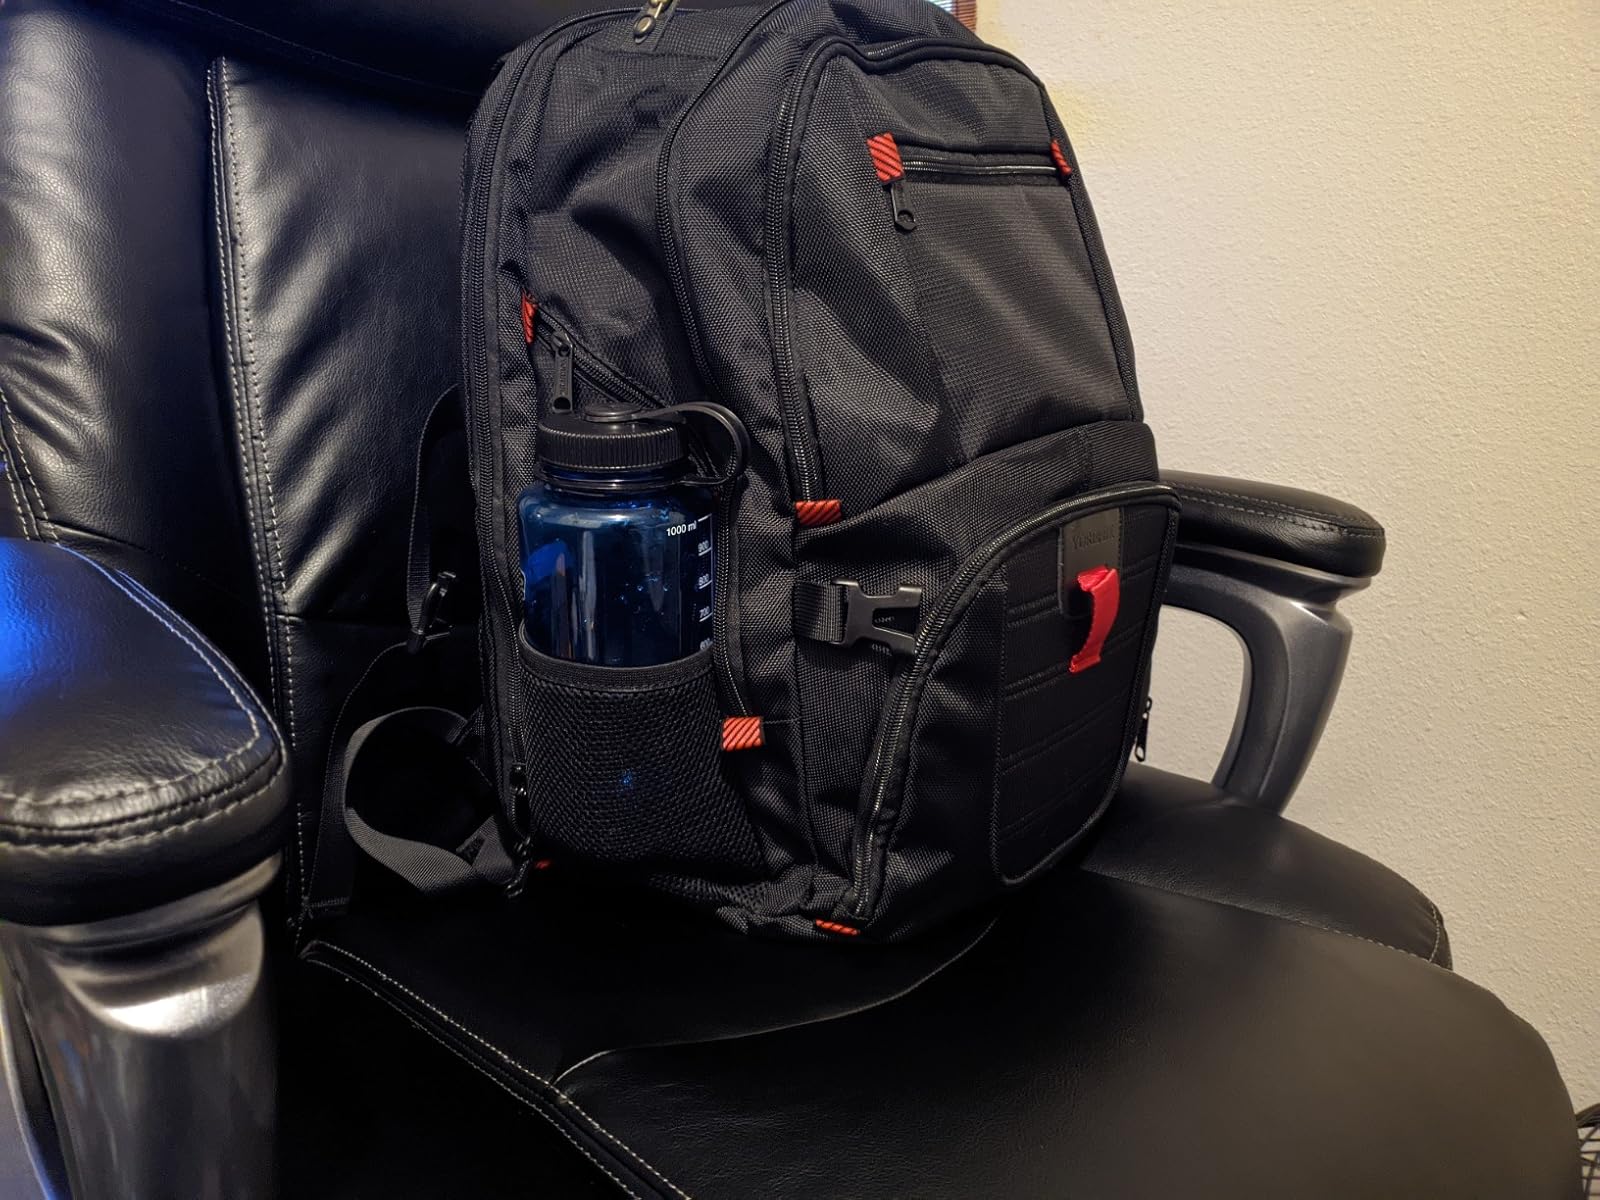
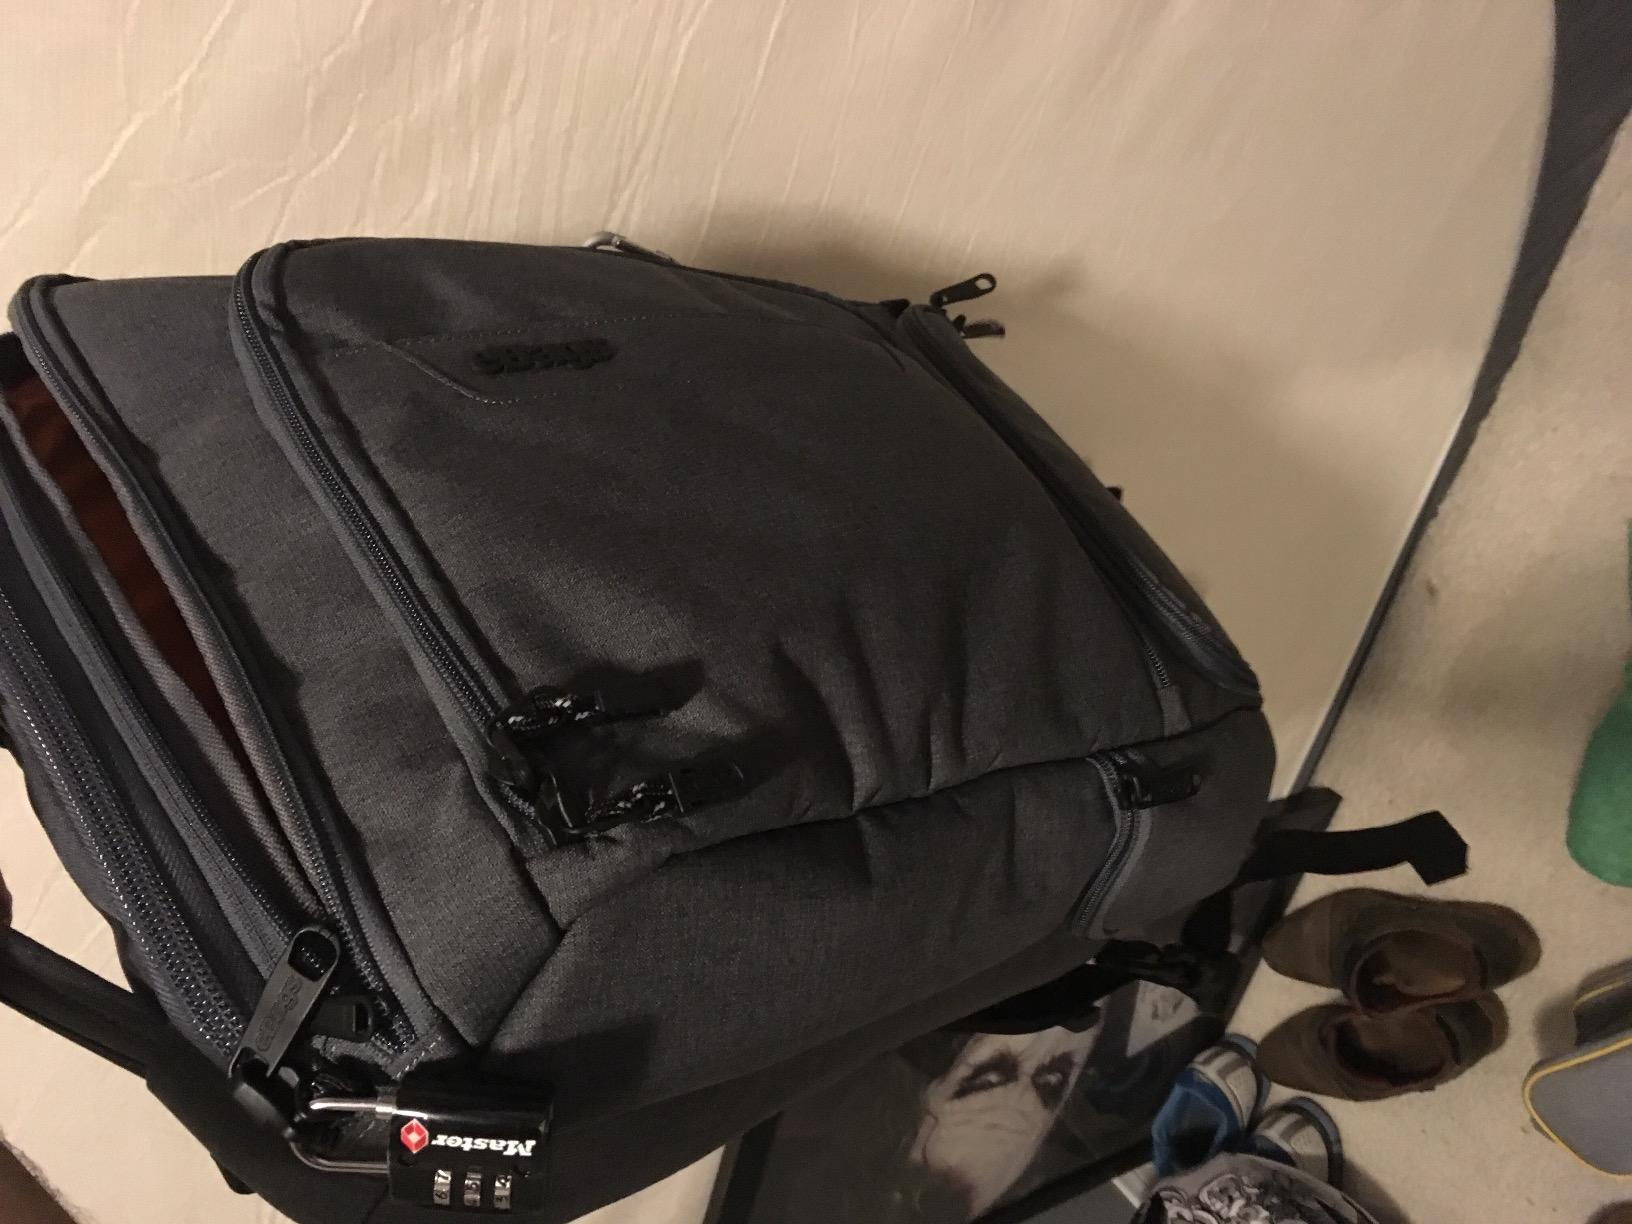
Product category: bag
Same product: no